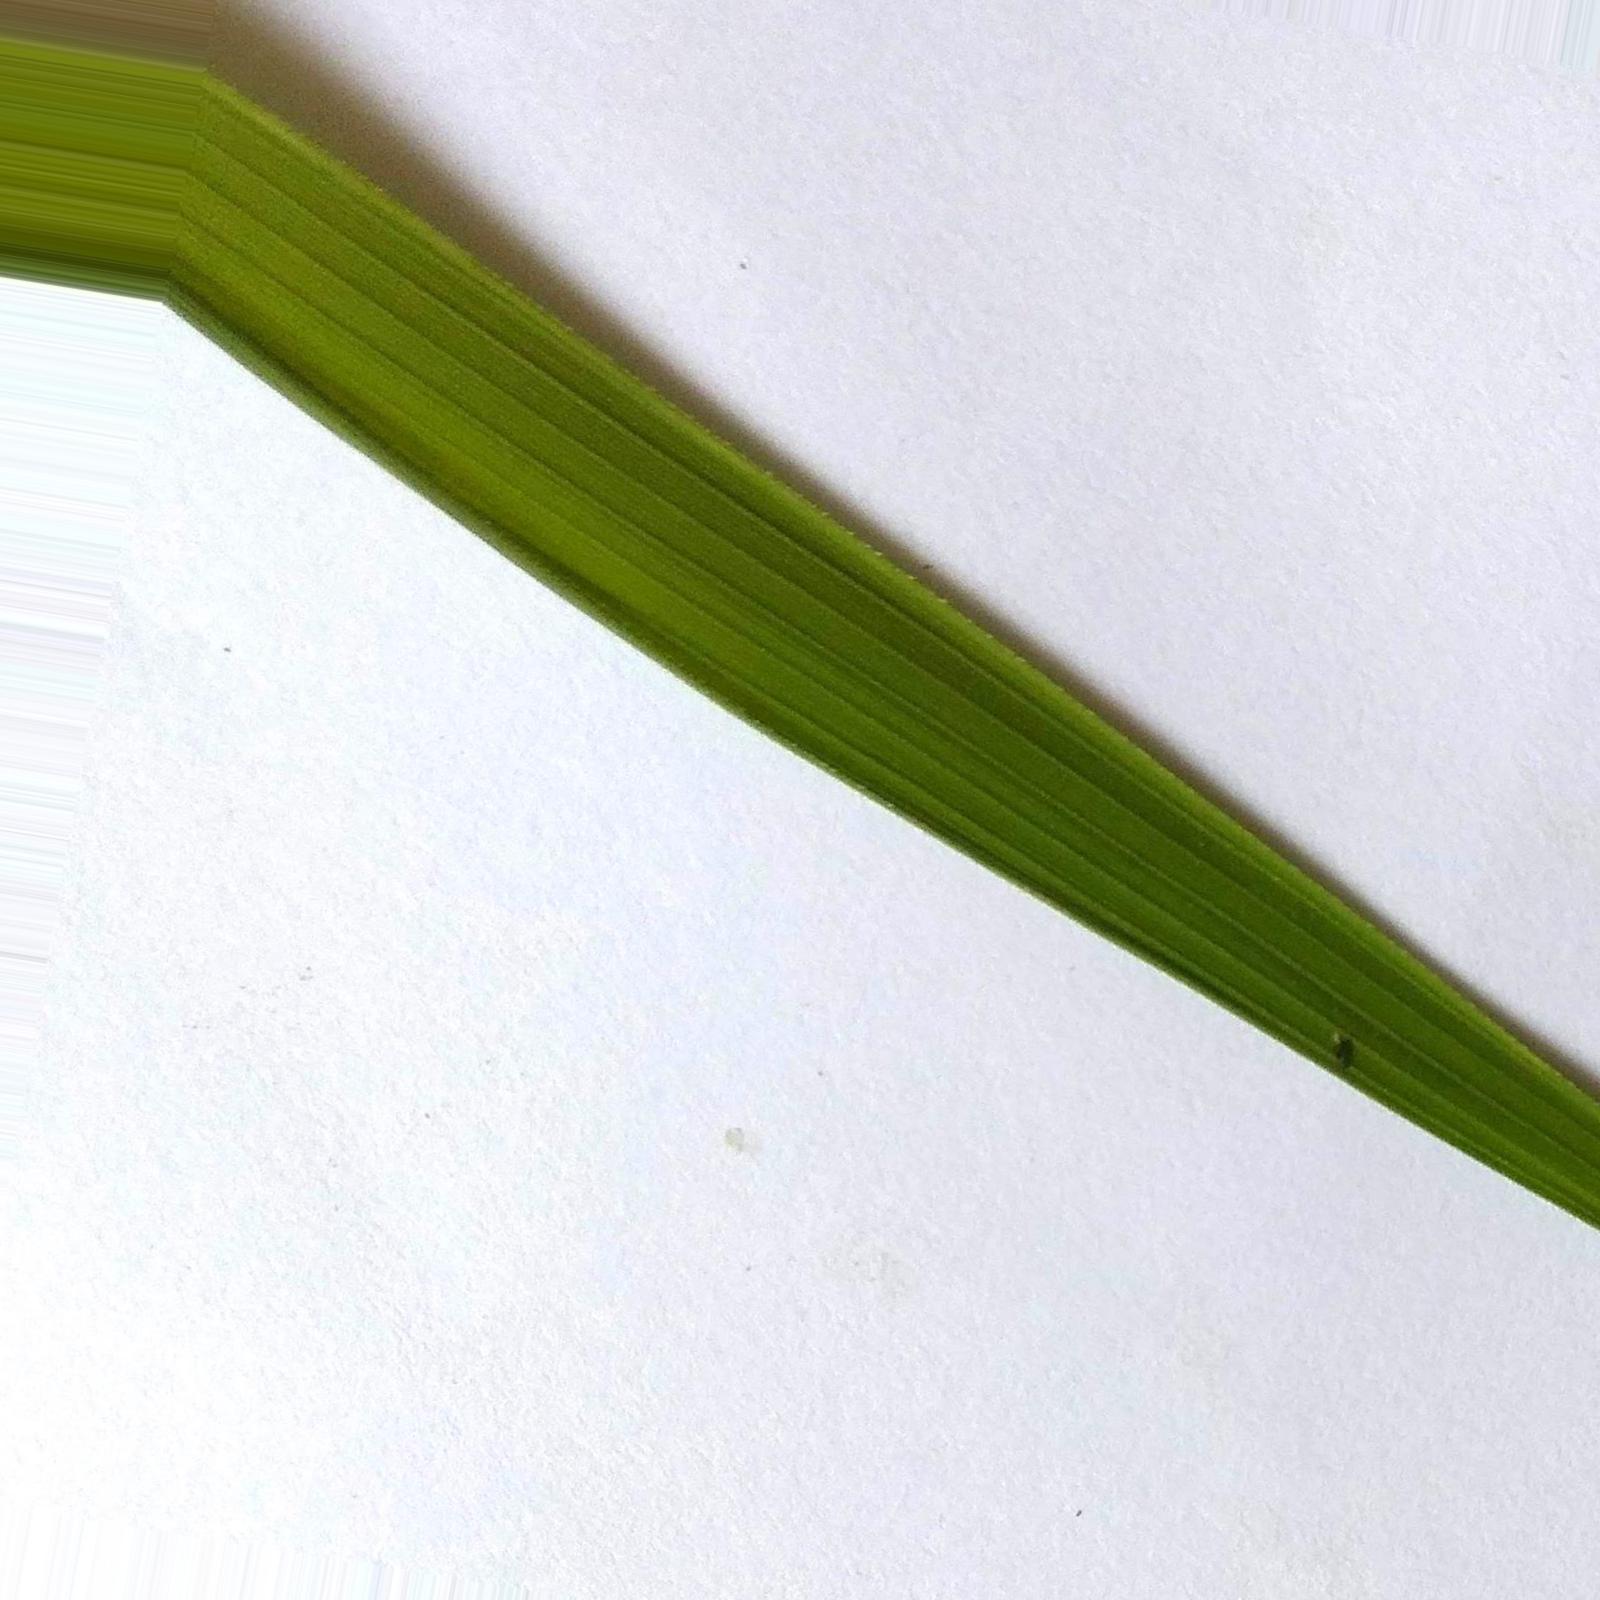
Nhãn: Healthy